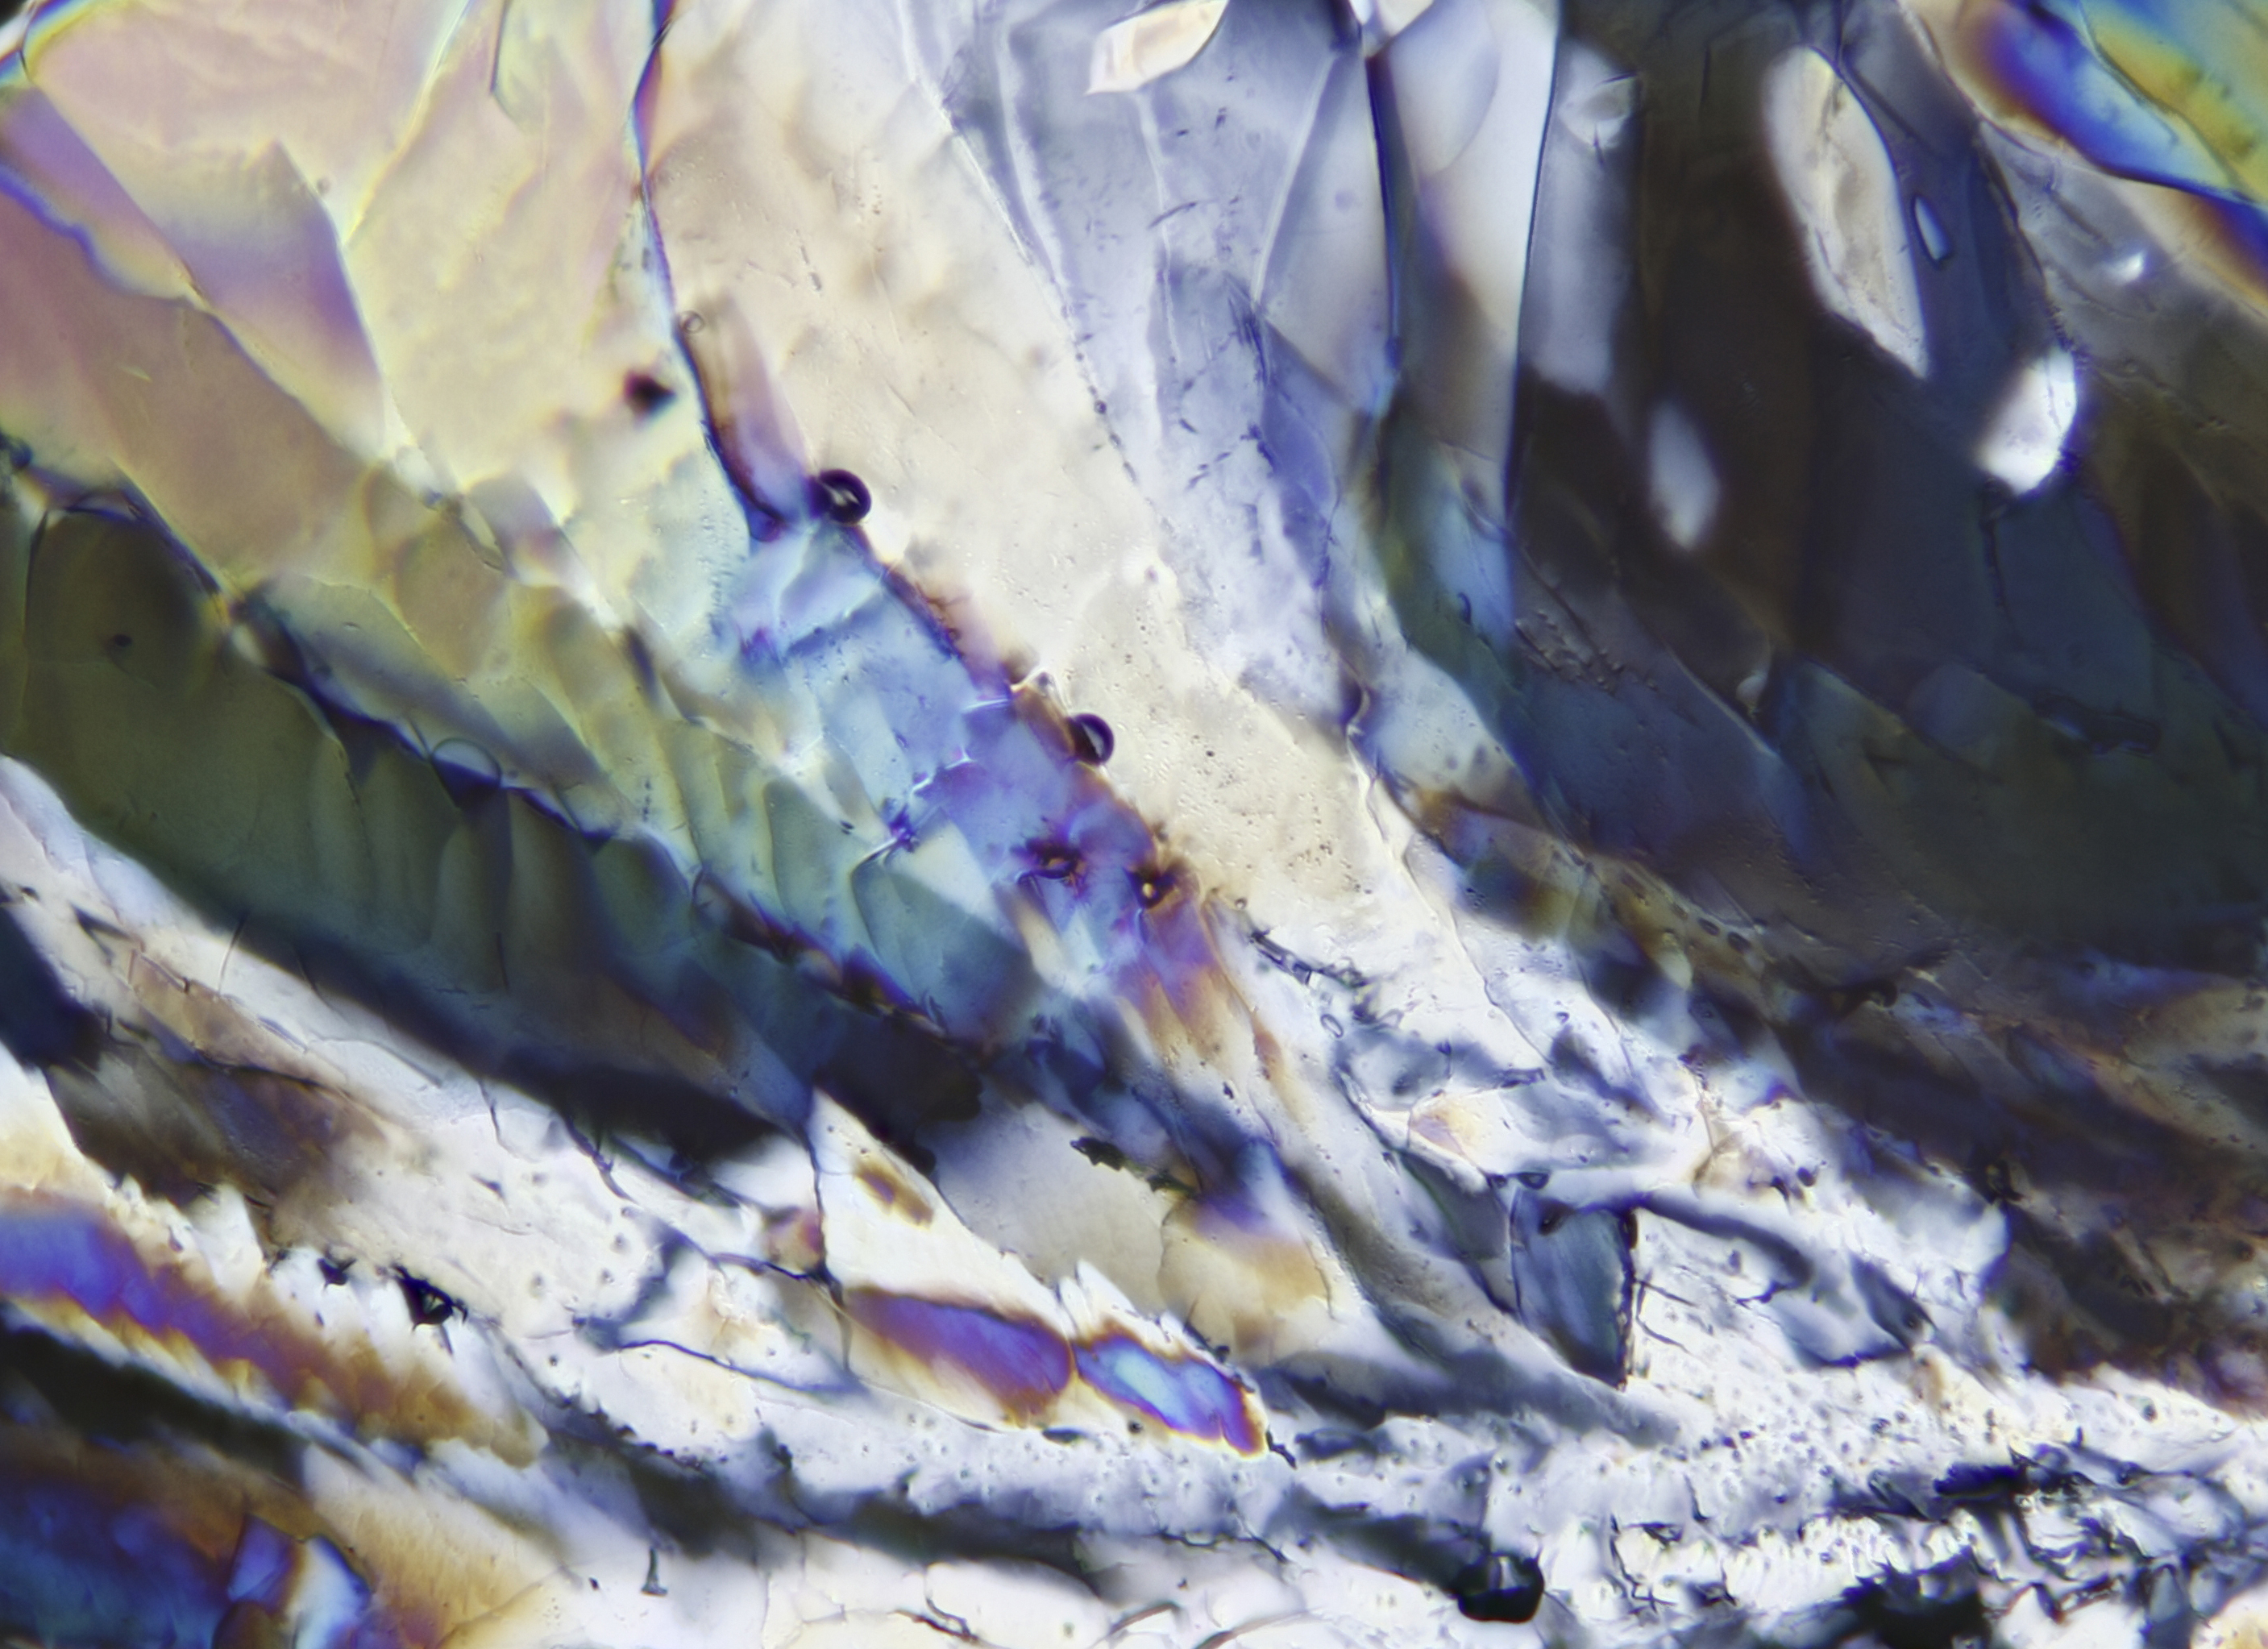
flower, color, beverage, drink, blue, micro, material, painting, booze, art, mikro, crystal, spirit, mikroskop, mikrofotografie, mikrofoto, microscop, microphotography, microphoto, schnaps, getrnk, kristall, polarisation, kristallisation, spiritousen, crystallization, polarization, beverageshot, watercolor paint, acrylic paint